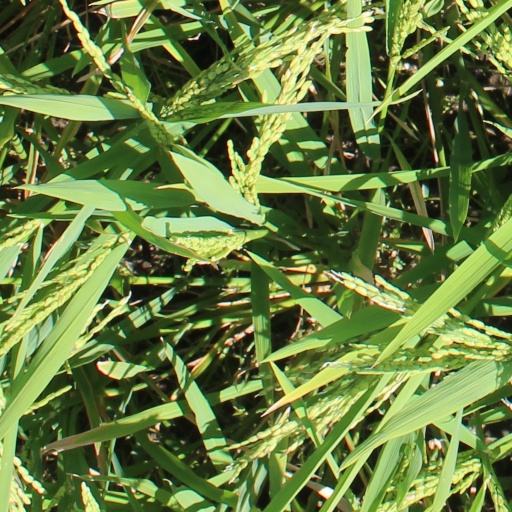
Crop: rice